Zef Mazi

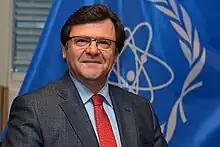

Zef Mazi (born 27 January 1956) is an Albanian diplomat, ambassador, who has served as Albania's Chief Negotiator with the European Union during 2020-2022. He previously served as Special Assistant to the Director General for Strategy at the International Atomic Energy Agency (IAEA) from 2011 to 2018, where he has been in charge for Agency-wide strategy formulation, planning and implementation, as well as risk-management and knowledge management.